Question: Please indicate a possible affordance area of the chair that can be used for sitting
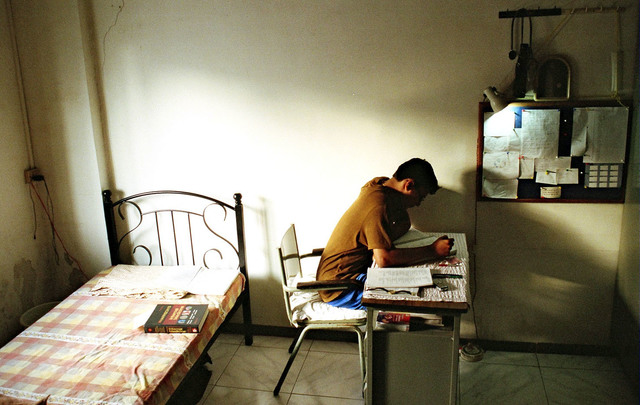
Answer: [298.5, 279.5, 398.5, 325.5]